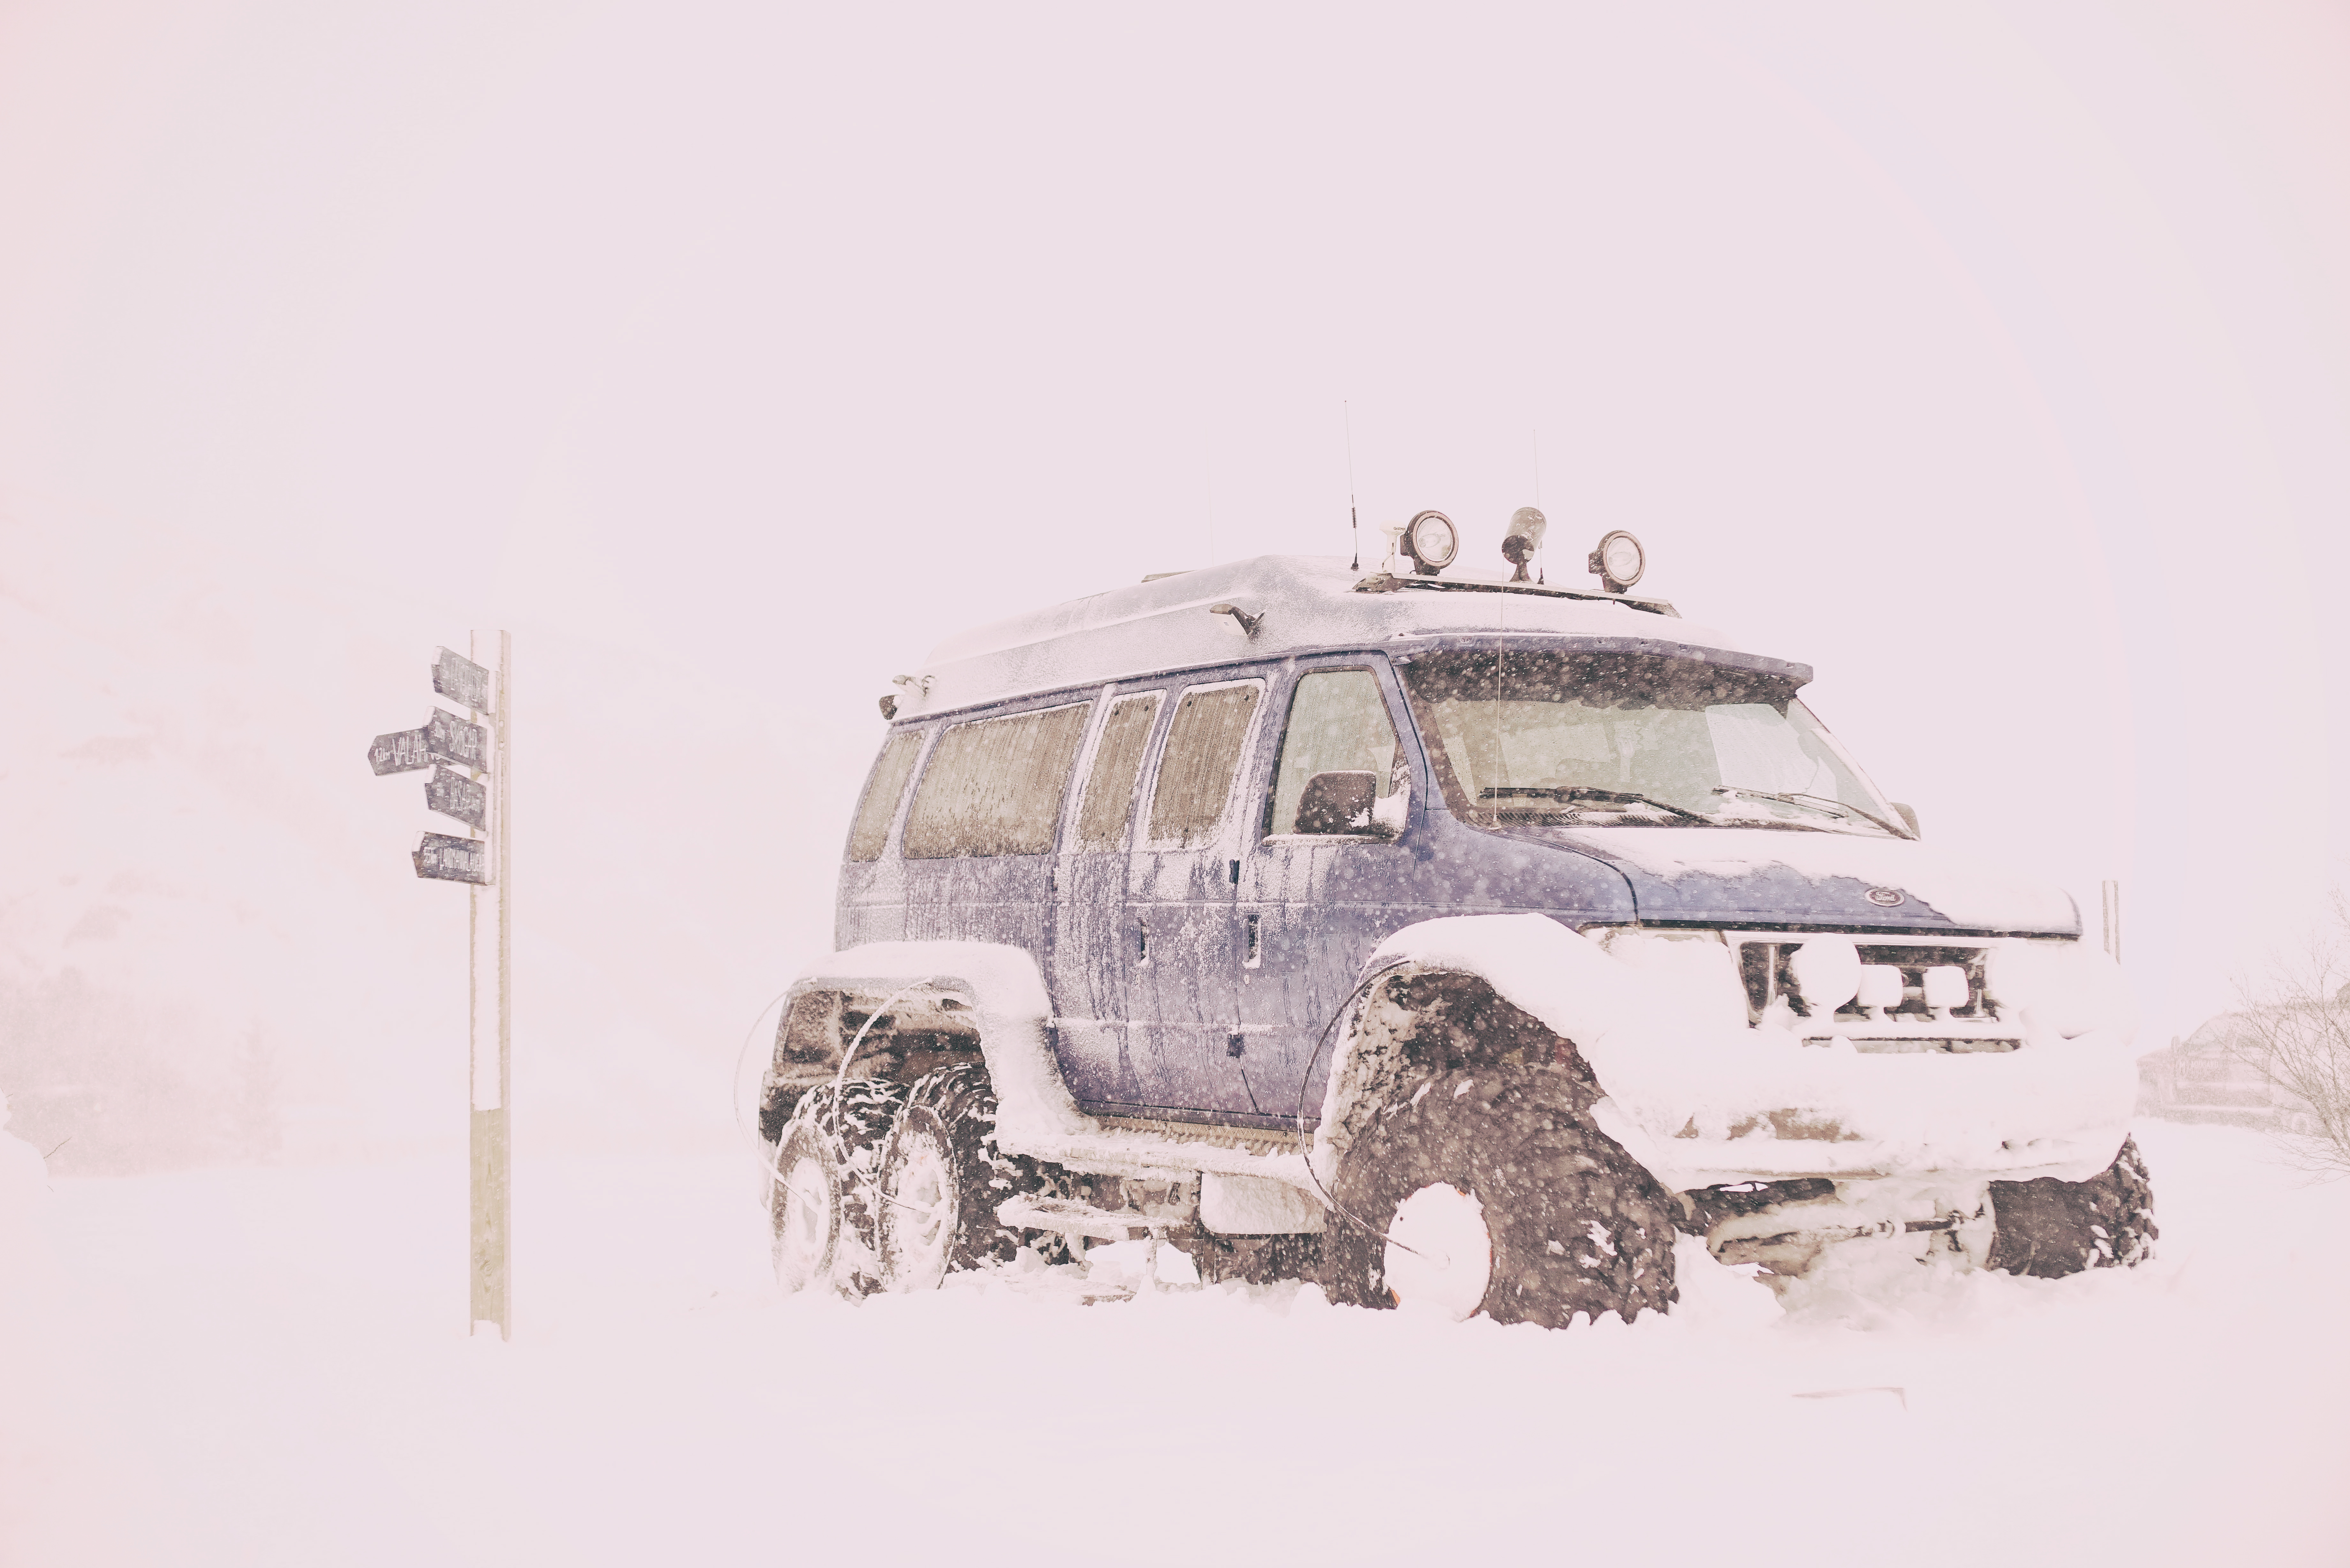
snow, winter, car, truck, vehicle, weather, sketch, drawing, illustration, blizzard, 4x4, sign post, winter storm, off roading, off orad